Black Tie White Noise

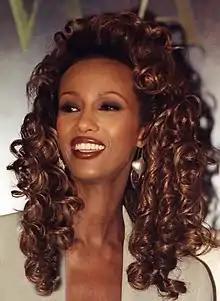
Bowie's marriage to Somalian model Iman (pictured in 1996) inspired numerous tracks on "Black Tie White Noise".

"Black Tie White Noise" opens with the instrumental "The Wedding", a funk adaptation of the instrumental Bowie composed for his wedding. It's a piece that, in Pegg's words, "fuses dance beats, distant backing vocals and Eastern-influenced saxophone cadences" that set the stage for the remaining tracklist. The "Black Tie" version of "You've Been Around" blends contemporary dance music with elements of jazz. Although Bowie and Gabrels wrote it together, O'Leary says the new version "effectively erased...Reeves Gabrels". Pegg states the lyrics foreshadow the "fractal images" Bowie used for his next studio album, "Outside" (1995). Bowie's cover of "I Feel Free" is musically different from Cream's original, being described by Pegg as "techno-funk" and likened by Perone to "1990s dance music".